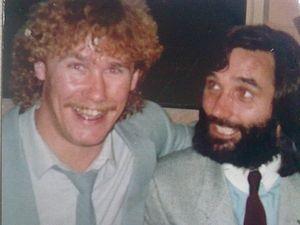
George Best, né le 22 mai 1946 à Belfast en Irlande du Nord et mort le 25 novembre 2005 à Londres en Angleterre, est un footballeur nord-irlandais. Il est considéré comme l'un des plus grands attaquants de l'histoire.